Mervyn Pike

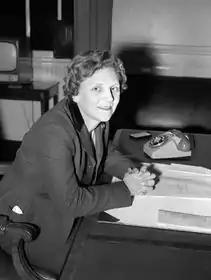
Pike in 1959

Irene Mervyn Parnicott Pike, Baroness Pike, (16 September 1918 – 11 January 2004) was a British Conservative politician. The name by which she came to be known, Mervyn, had been the name of her father's best friend, who was to have been her godfather; when he was killed in action, a few days before she was born, her father decided that the baby would take his name.